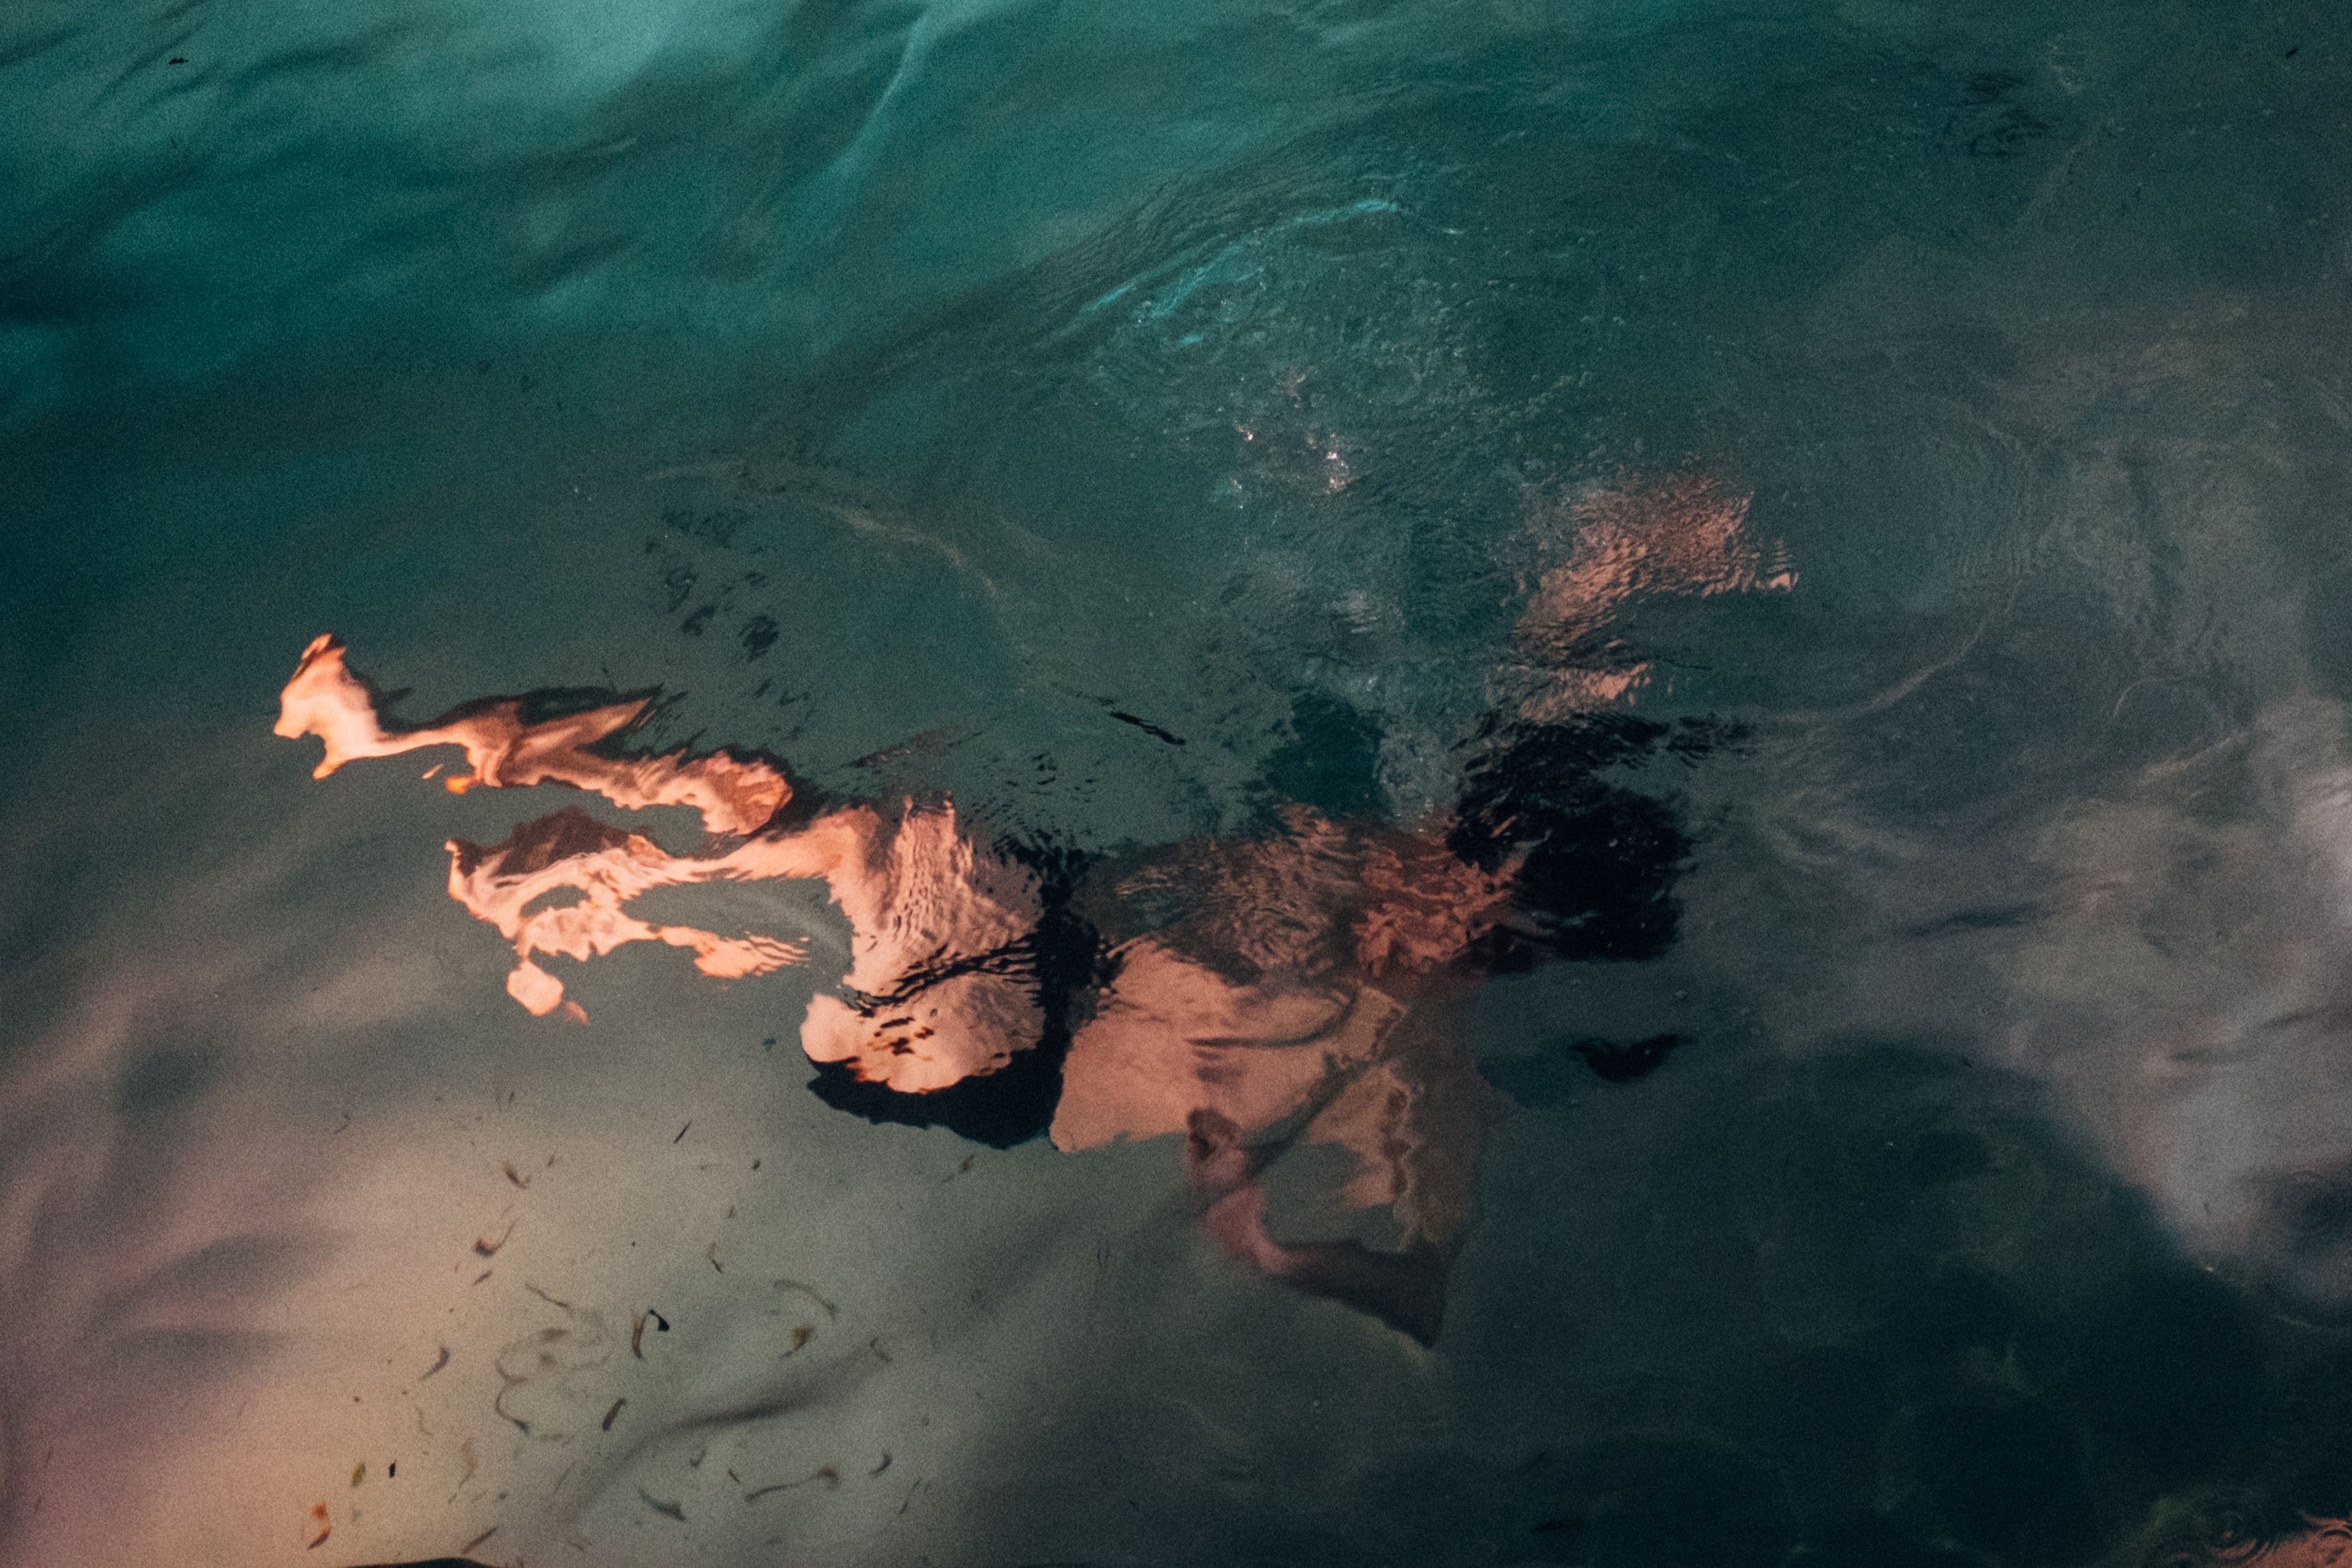
sea, ocean, wave, underwater, reflection, outer space, earth, planet, screenshot, atmosphere of earth, geological phenomenon